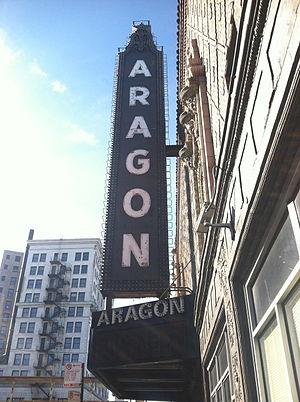
L'Aragon Ballroom est une salle de spectacle et de bal historique située à Chicago dans l'Illinois. L'Aragon Ballroom se trouve sur West Lawrence Avenue, dans le secteur de Uptown à environ 8 km au nord de Downtown Chicago.